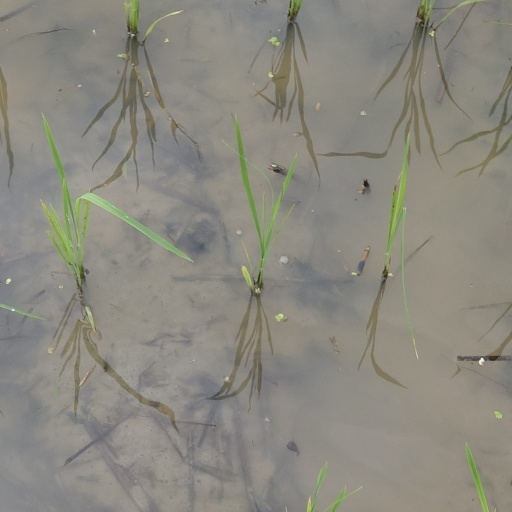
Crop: rice